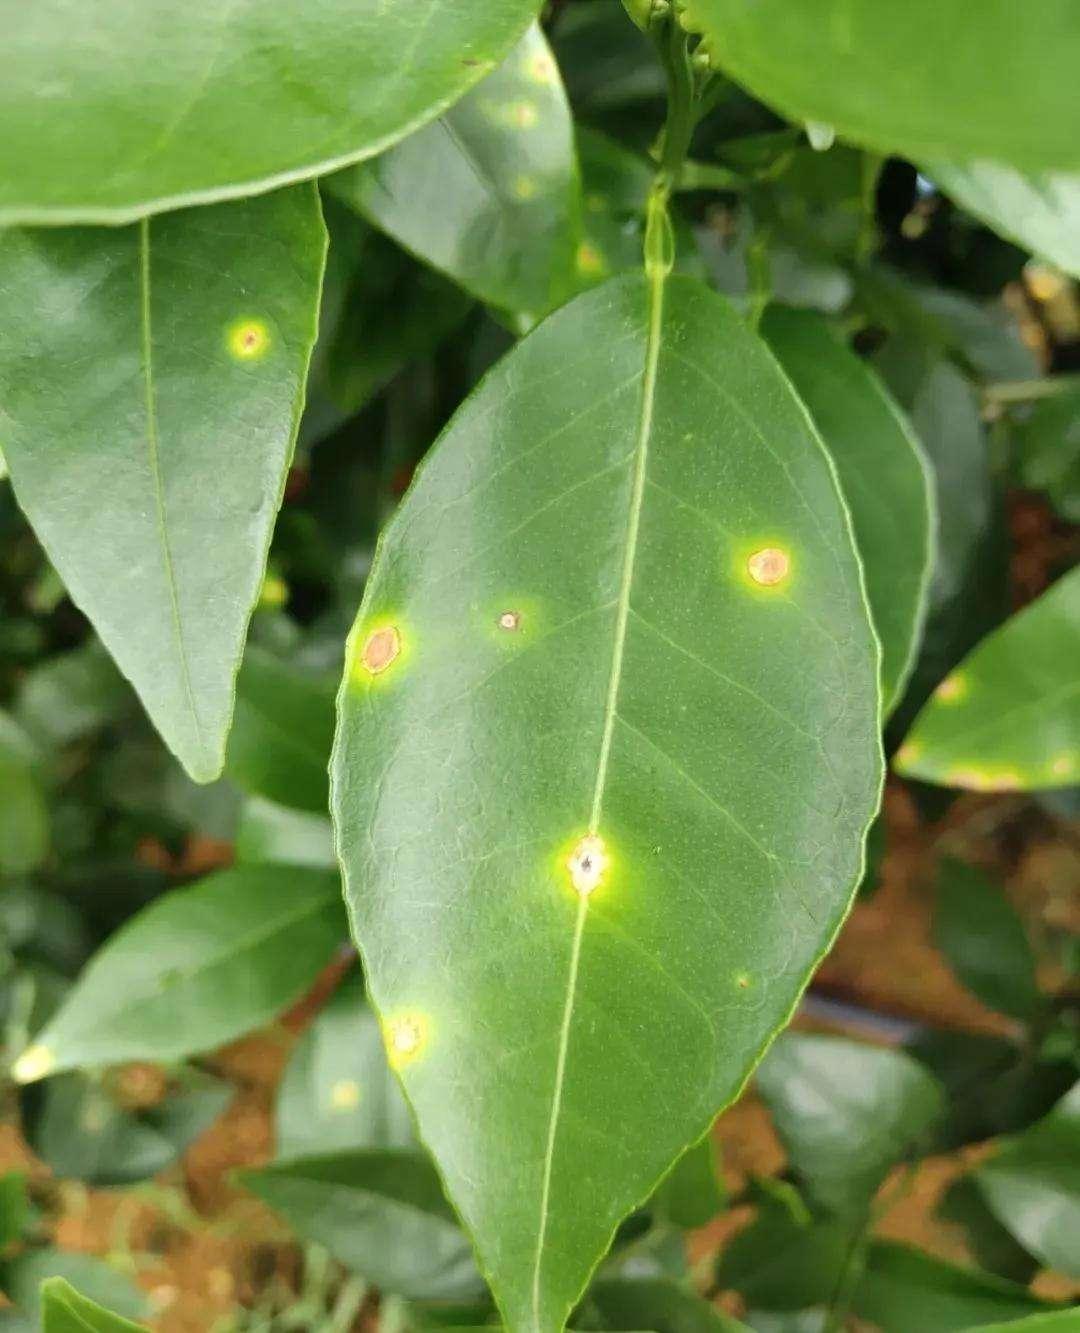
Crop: unknown
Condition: citrus_citrus_canker